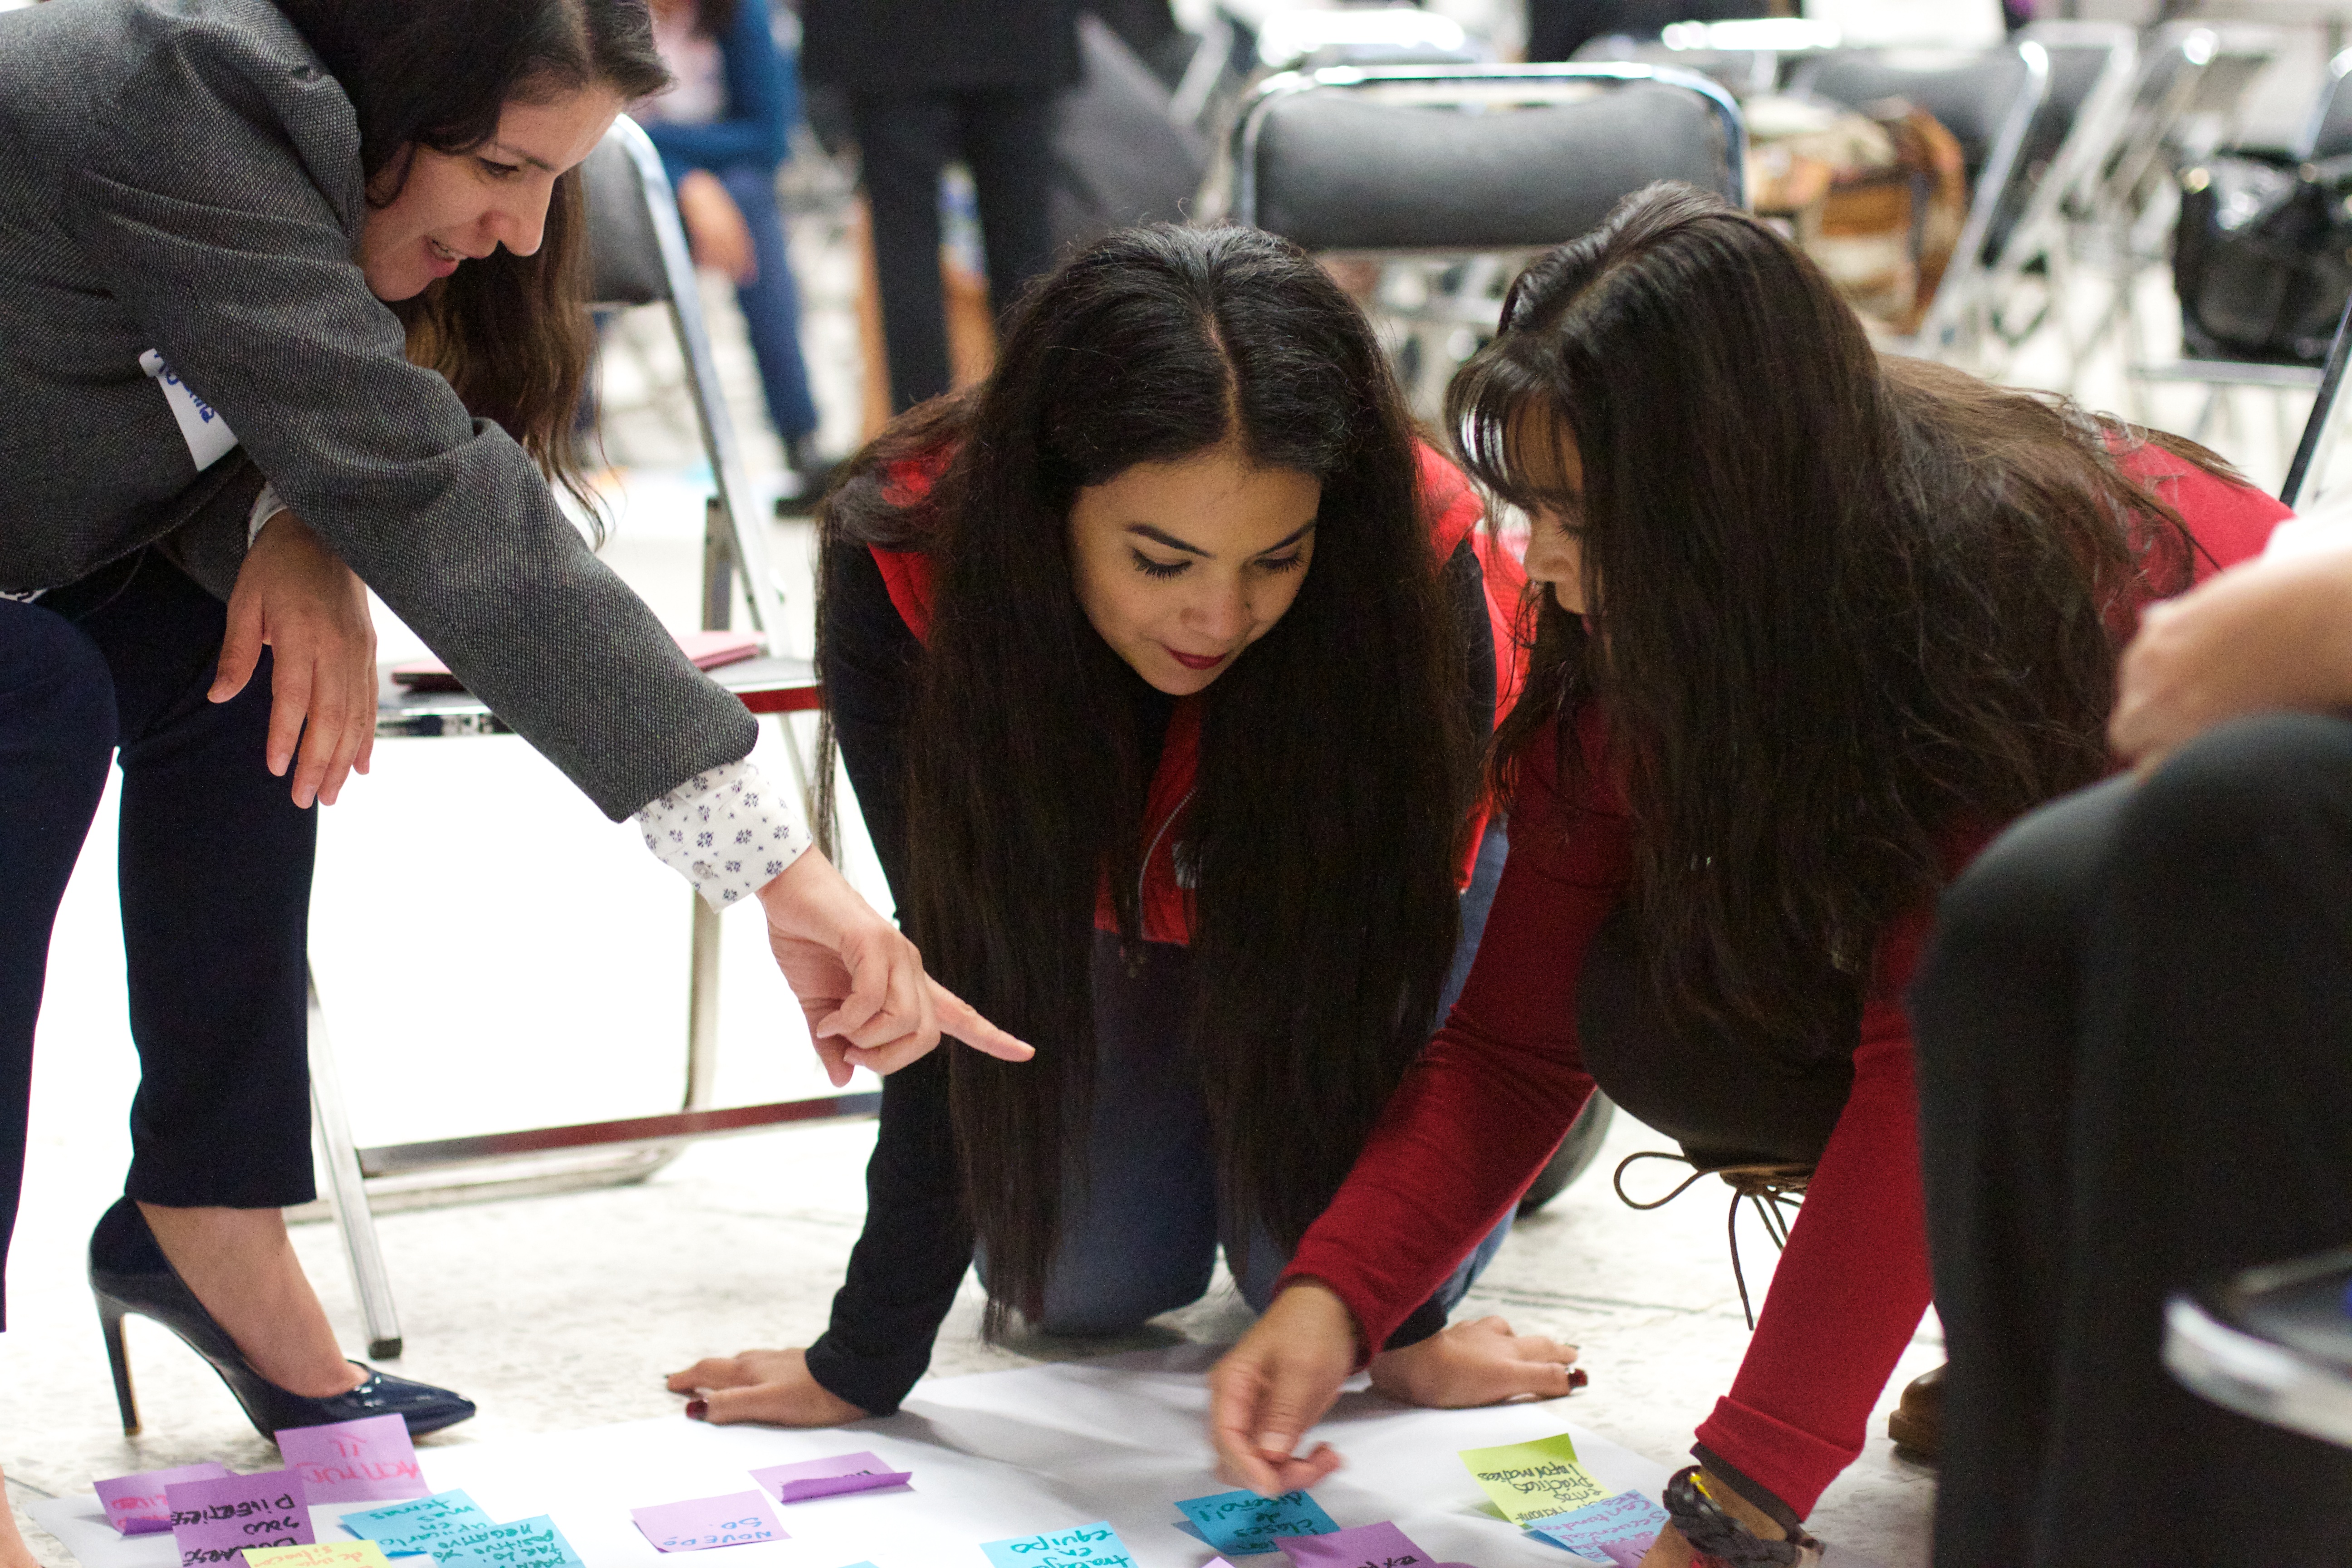
youth, education, 2016366, udgagora